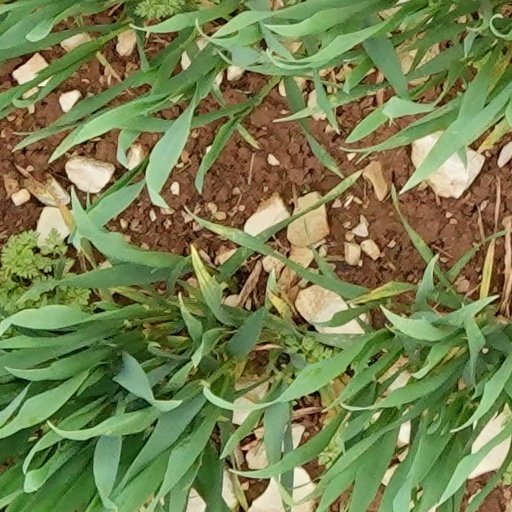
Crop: wheat